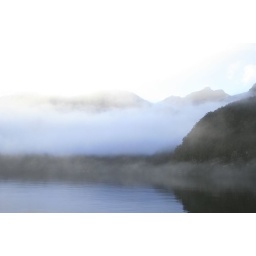
In the Doubtfull Sound. The fog would just sit over the water and the mountains would silhoutte themselves against them.